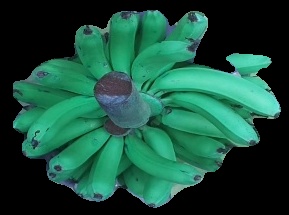
Variety: pachbale
Grade: grade3